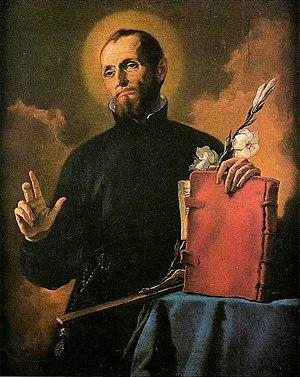
Gaétan de Thiène est un religieux fondateur de l'ordre des Théatins et reconnu saint par l'Église catholique.